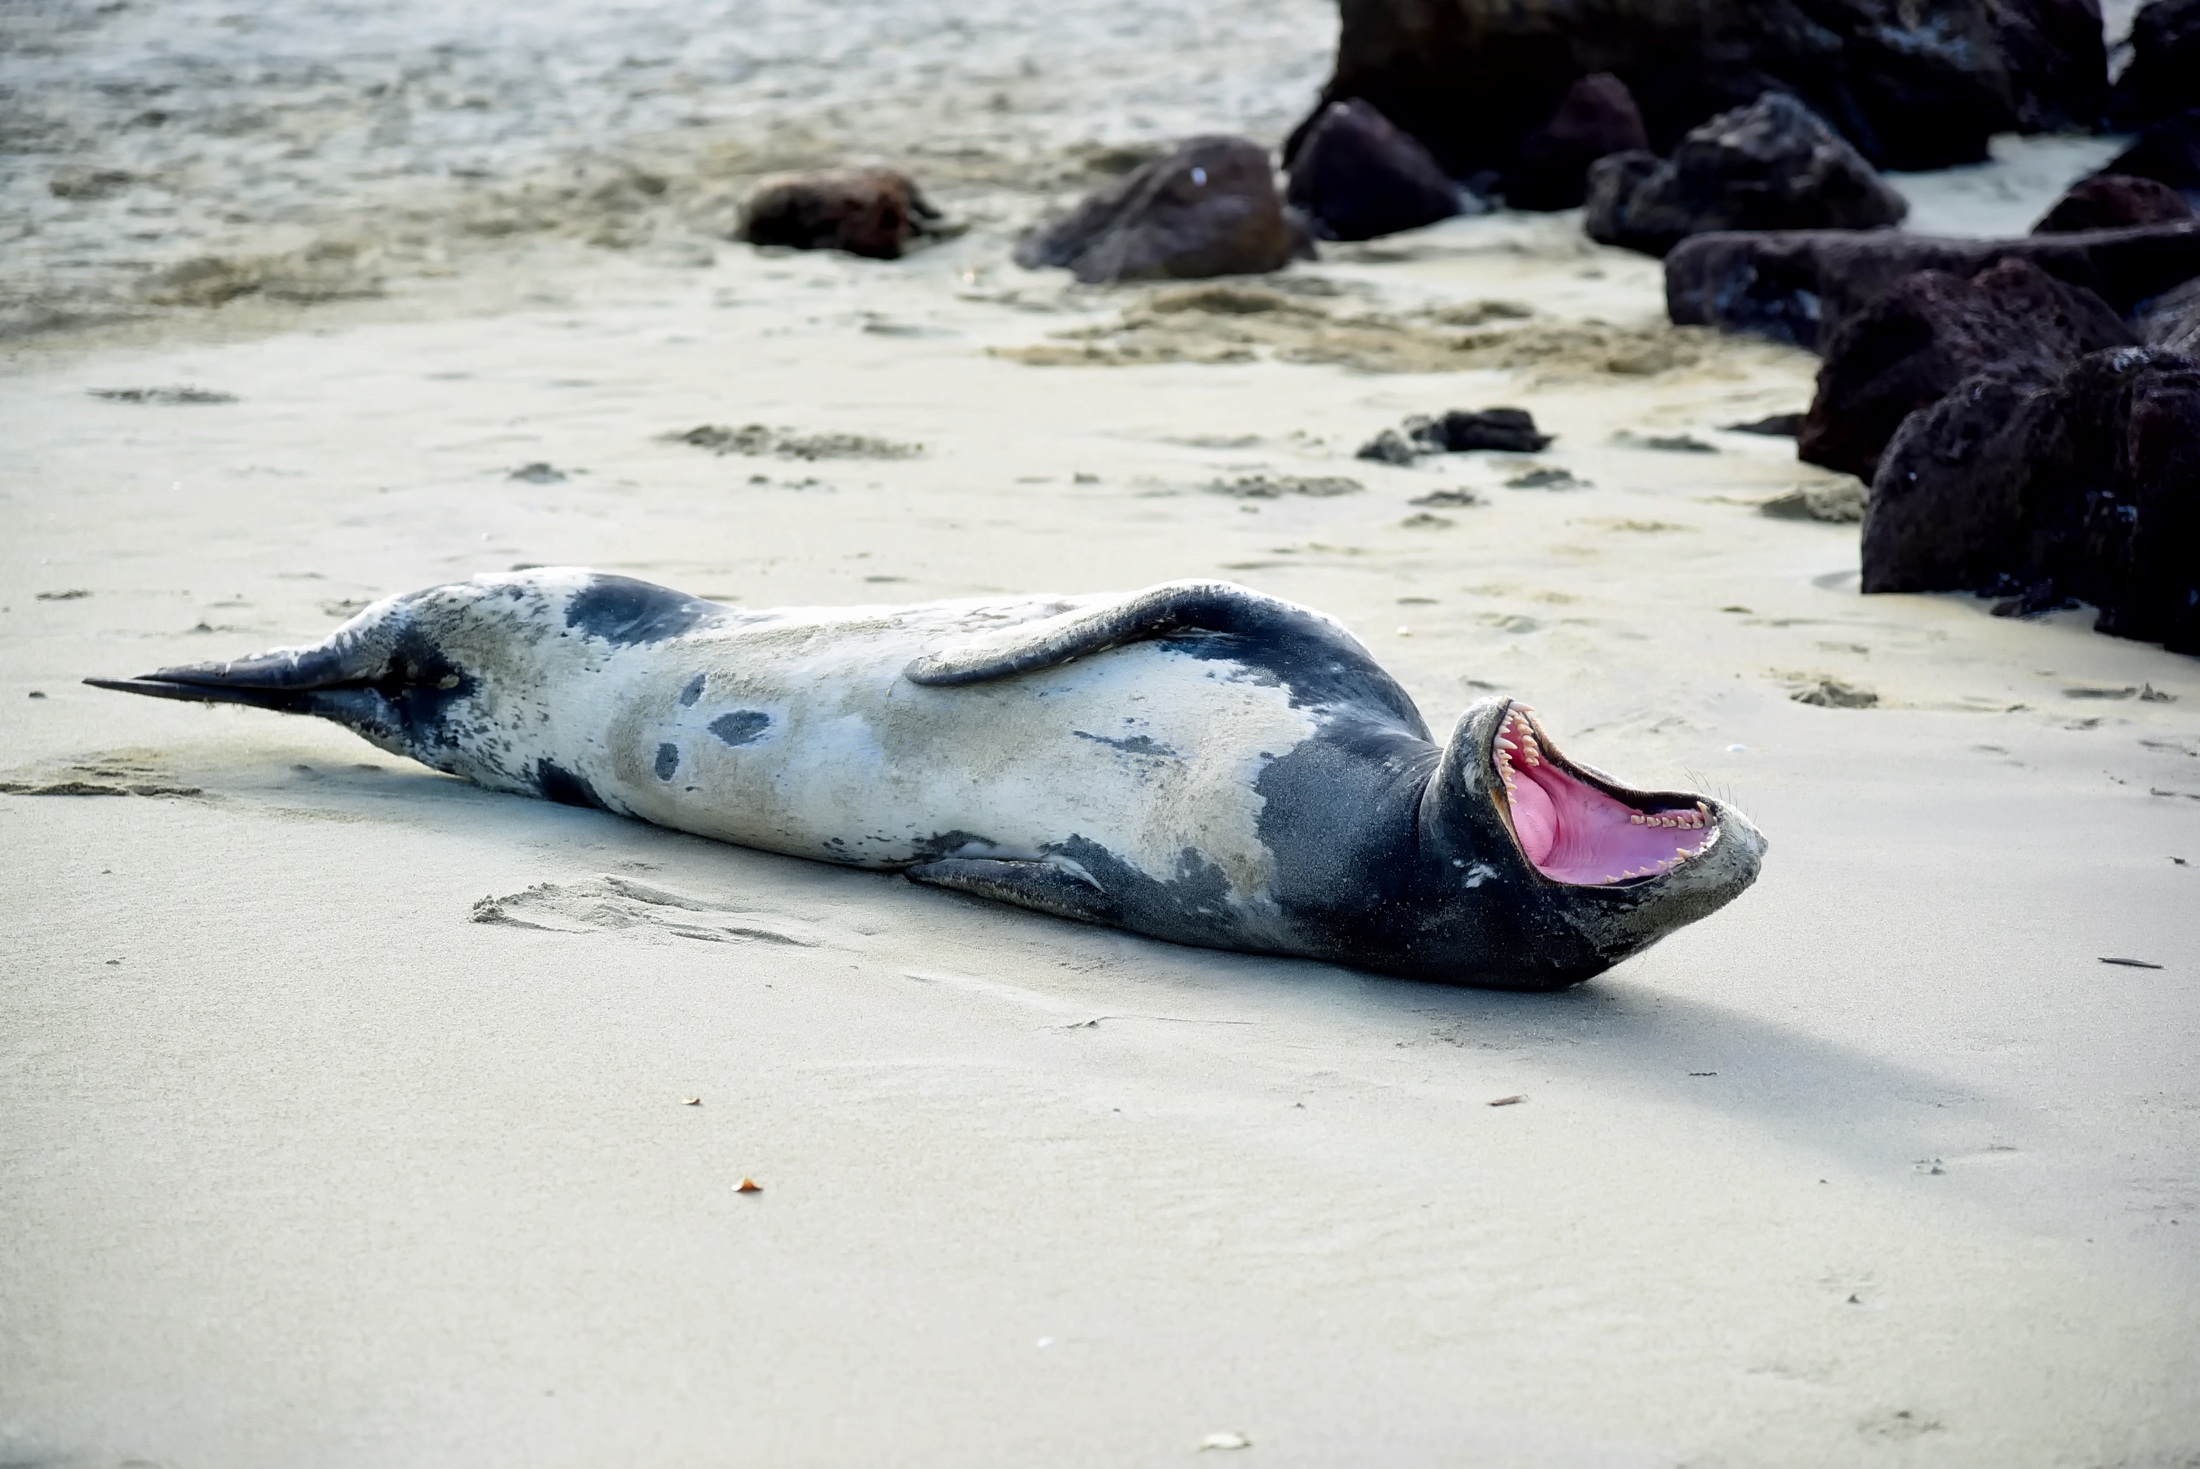
beach, sea, water, sand, ocean, wildlife, seal, hdr, seals, teeth, harbor seal, mouth open, marine mammal